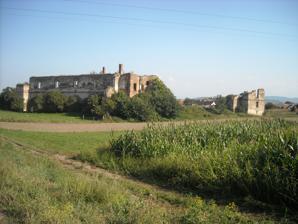
Building: Martinuzzi Castle
Country: Romania
Year built: 1551
Martinuzzi Castle ruins Martinuzzi Castle George Martinuzzi was assassinated by General Castaldo within the castle walls in December 1551 Martinuzzi Castle , also known as Alvinc Castle , is a medieval castle in Vințu de Jos , in the Transylvania region of Romania . The fortress was one of the earliest and most influential works of the Italian Renaissance style in Transylvania. Its ruins are classed as a national heritage site, identified as AB-II-m-B-00394 in Romania's National Register of Historic Monuments. History Notable events In the night of 16–17 December 1551 George Martinuzzi was assassinated within the castle walls by General Giovanni Battista Castaldo . On 9 May 1595 Aaron the Tyrant was imprisoned and later poisoned here. In 1601 the Italian architects Simone and Fulvio Genga were accused of political intrigue and assassinated in the castle's dungeons by General Basta. In 1680, Metropolitan Sava Brancović was imprisoned by Michael I Apafi in the castle's dungeons. Between 1658 and 1661 the fortress was damaged by Ottoman and Tatar attacks. In 1715 the castle was owned by Transylvania's Roman Catholic Church, functioning as episcopal summer residence. In 1792, while occupied by Ignác Batthyány , the property caught fire and was later repaired. During Romania's communist rule, the castle continued to deteriorate, having been used as industrial storage, granary and as a meat processing plant. Northern parts of the structure collapsed in 1981. After the Romanian Revolution , the castle was abandoned and the ruins are facing imminent collapse. Mythology Oral tradition suggests that Castaldo assassinated Martinuzzi in an attempt to recover a stash of ancient coins, which the cardinal was rumoured to have acquired from local fisherman and hidden in the castle. Notes